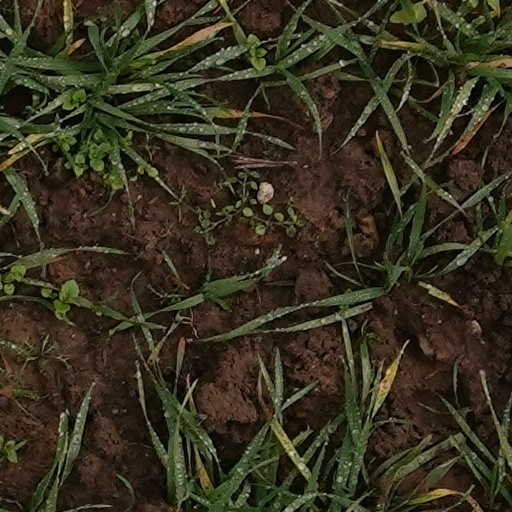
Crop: wheat